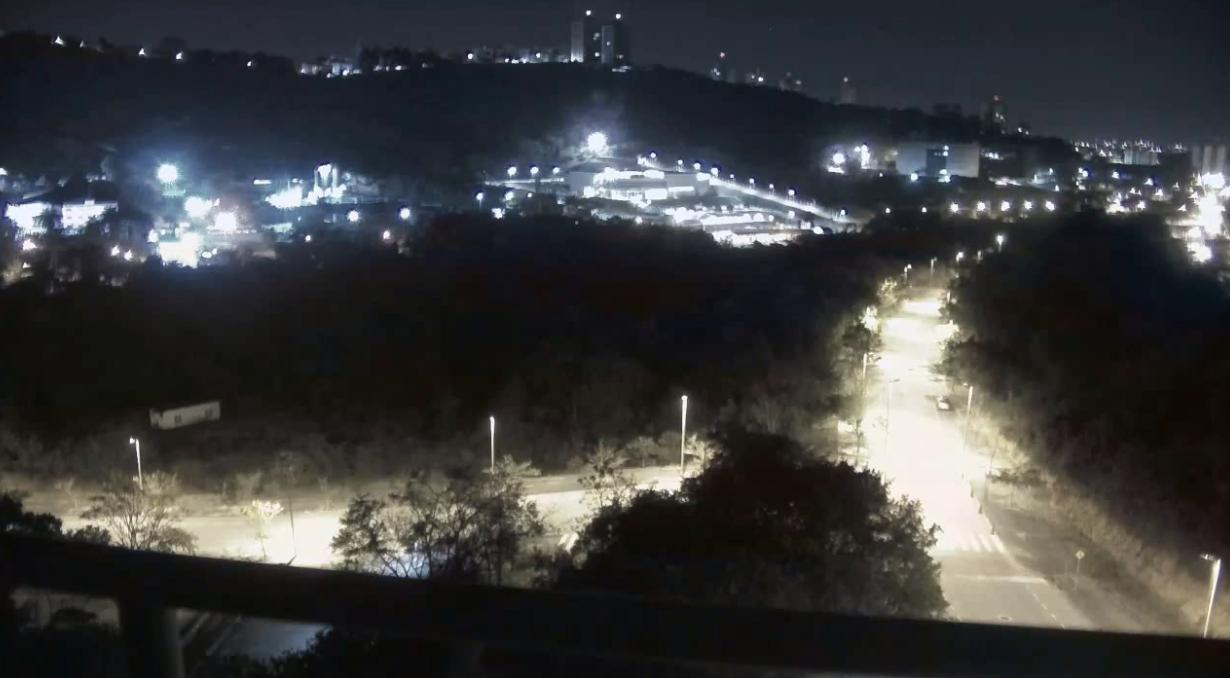
Fire: no
Smoke: no